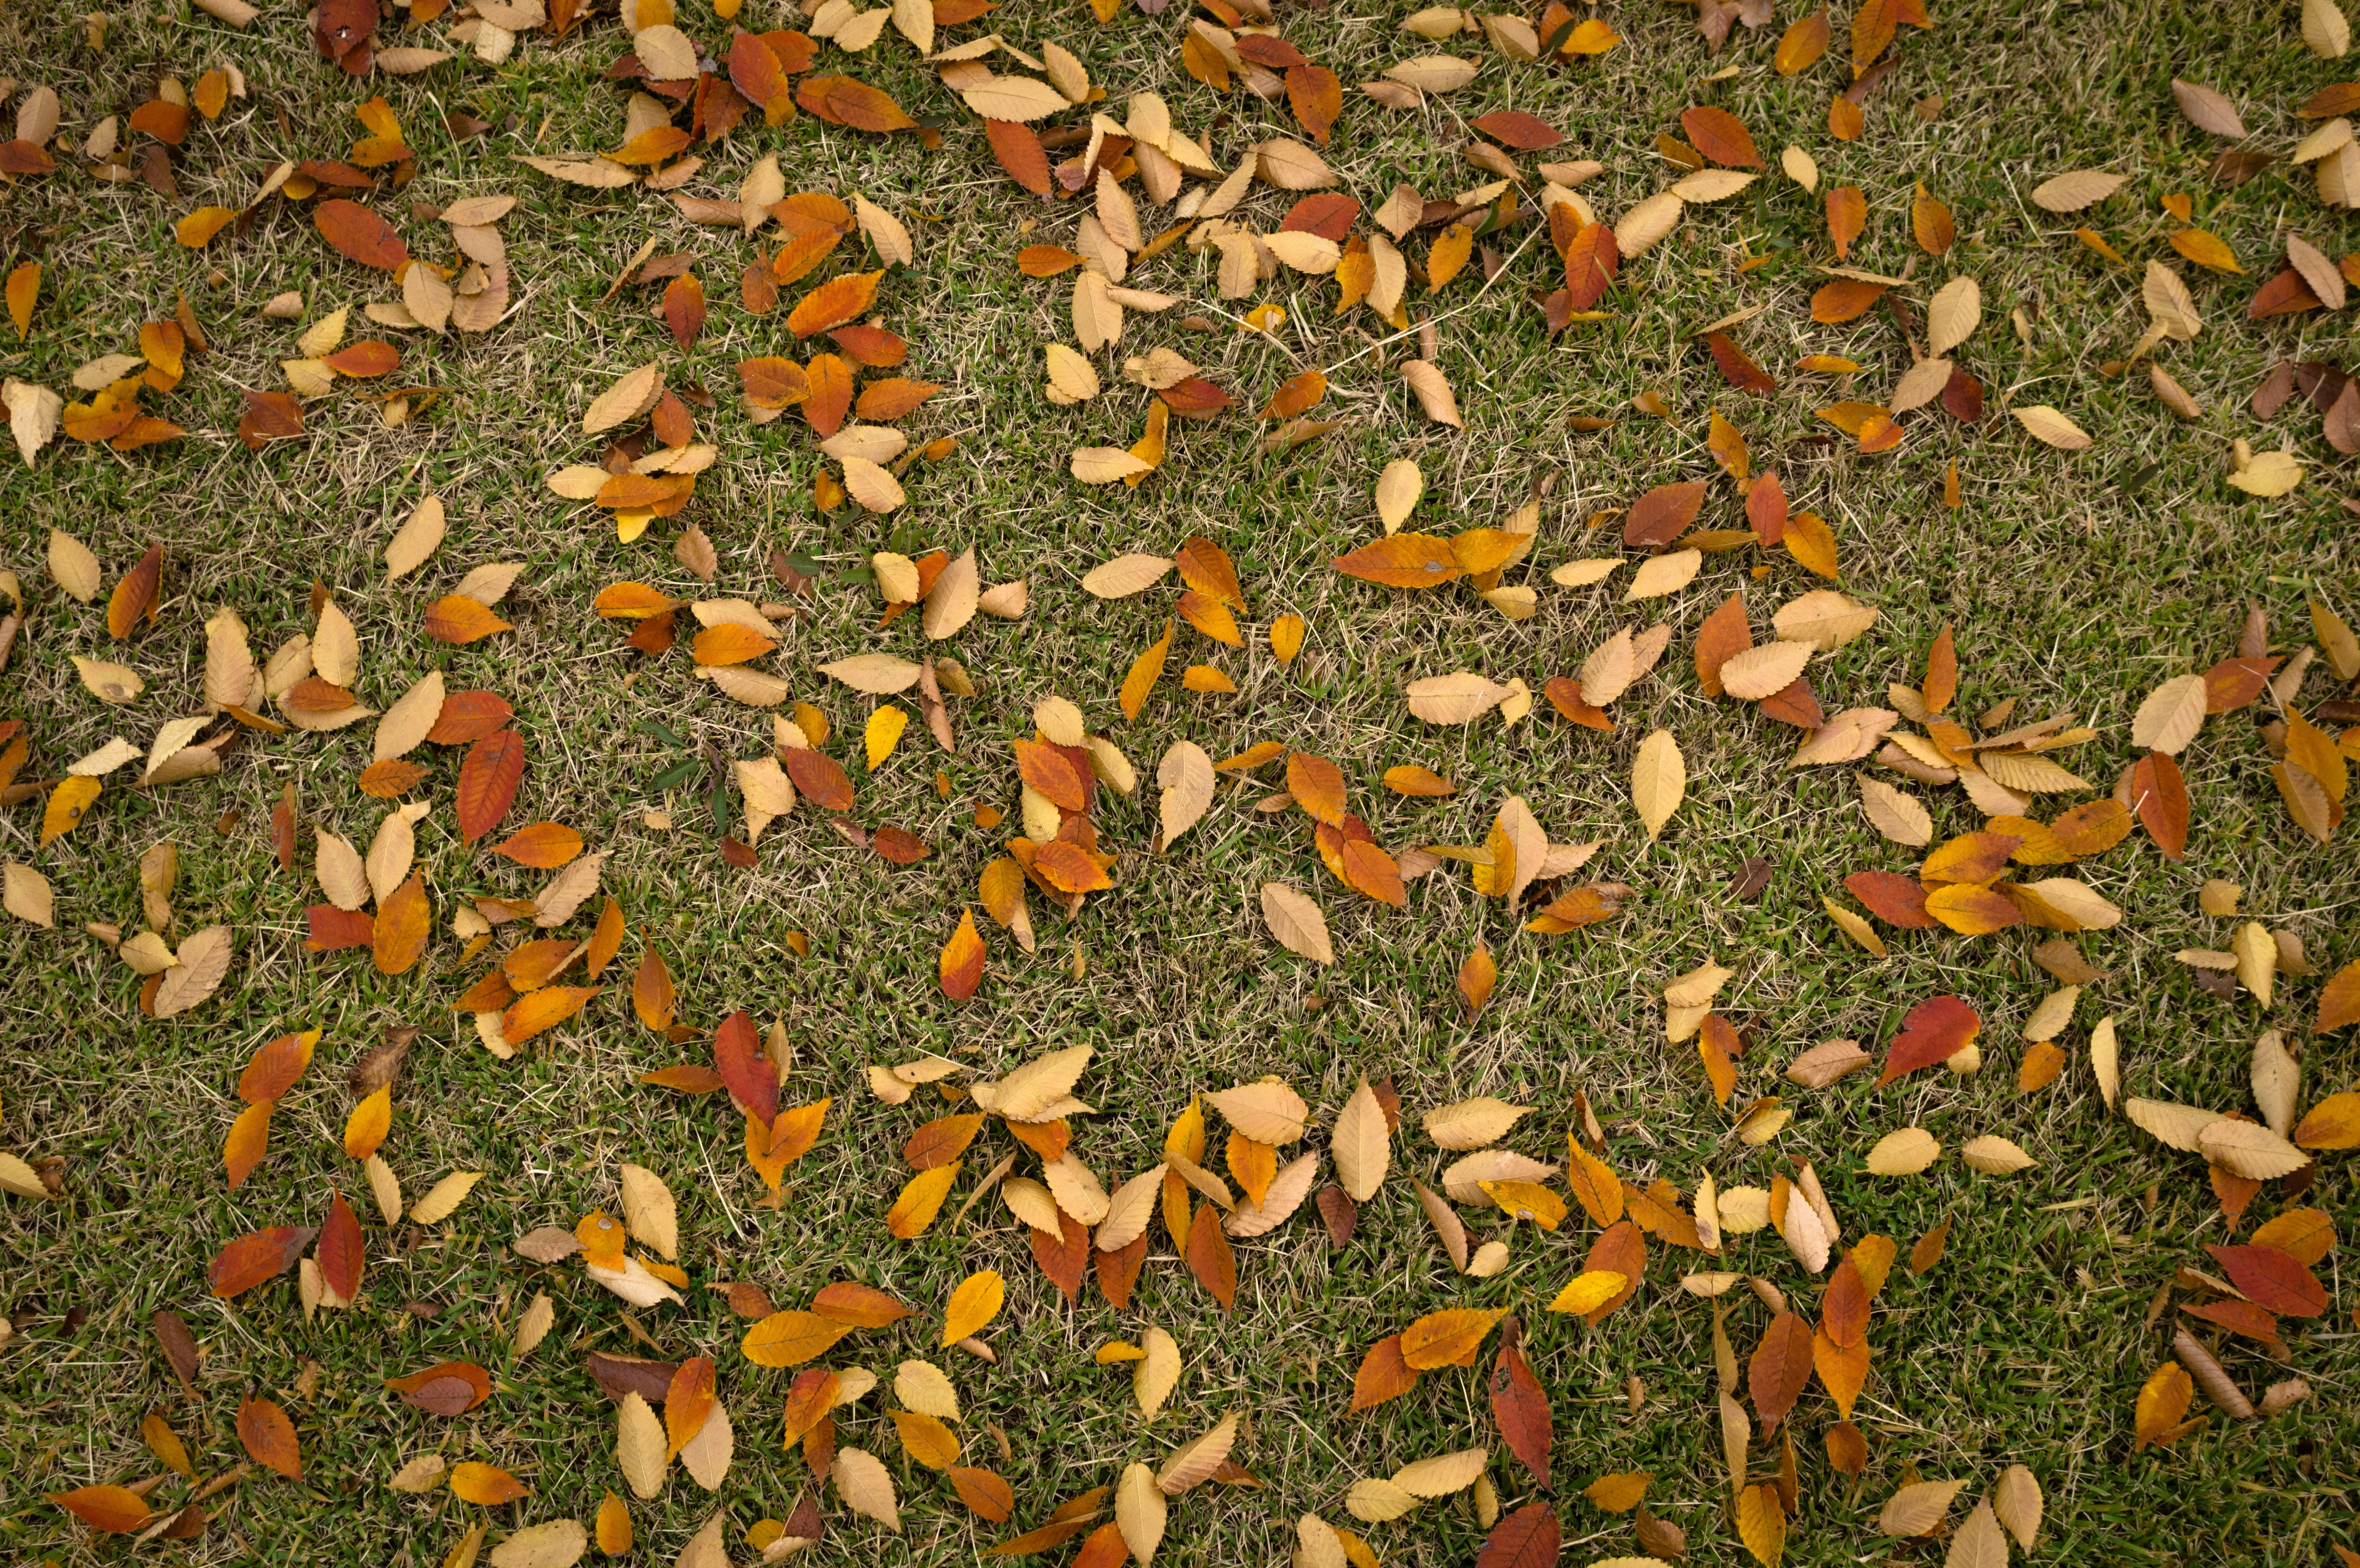
tree, nature, grass, plant, leaf, flower, pattern, jungle, autumn, brown, soil, botany, flora, season, fauna, plants, leaves, shrub, deciduous, autumn leaves, ecosystem, the leaves